Velika Ludina

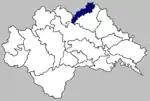
Image of Velika Ludina municipality within Sisak-Moslavina County

Velika Ludina is a village and a municipality in the Sisak-Moslavina County of Croatia.